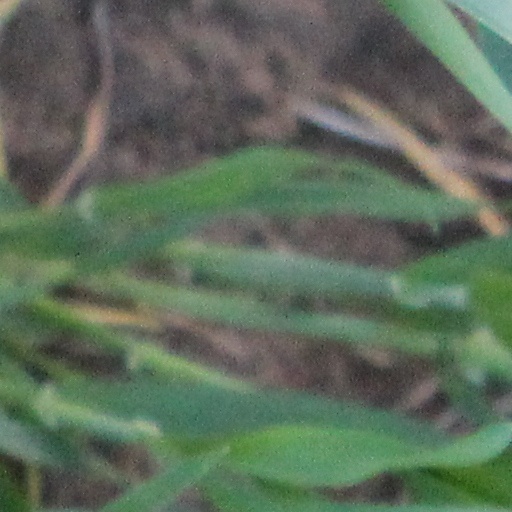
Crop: wheat